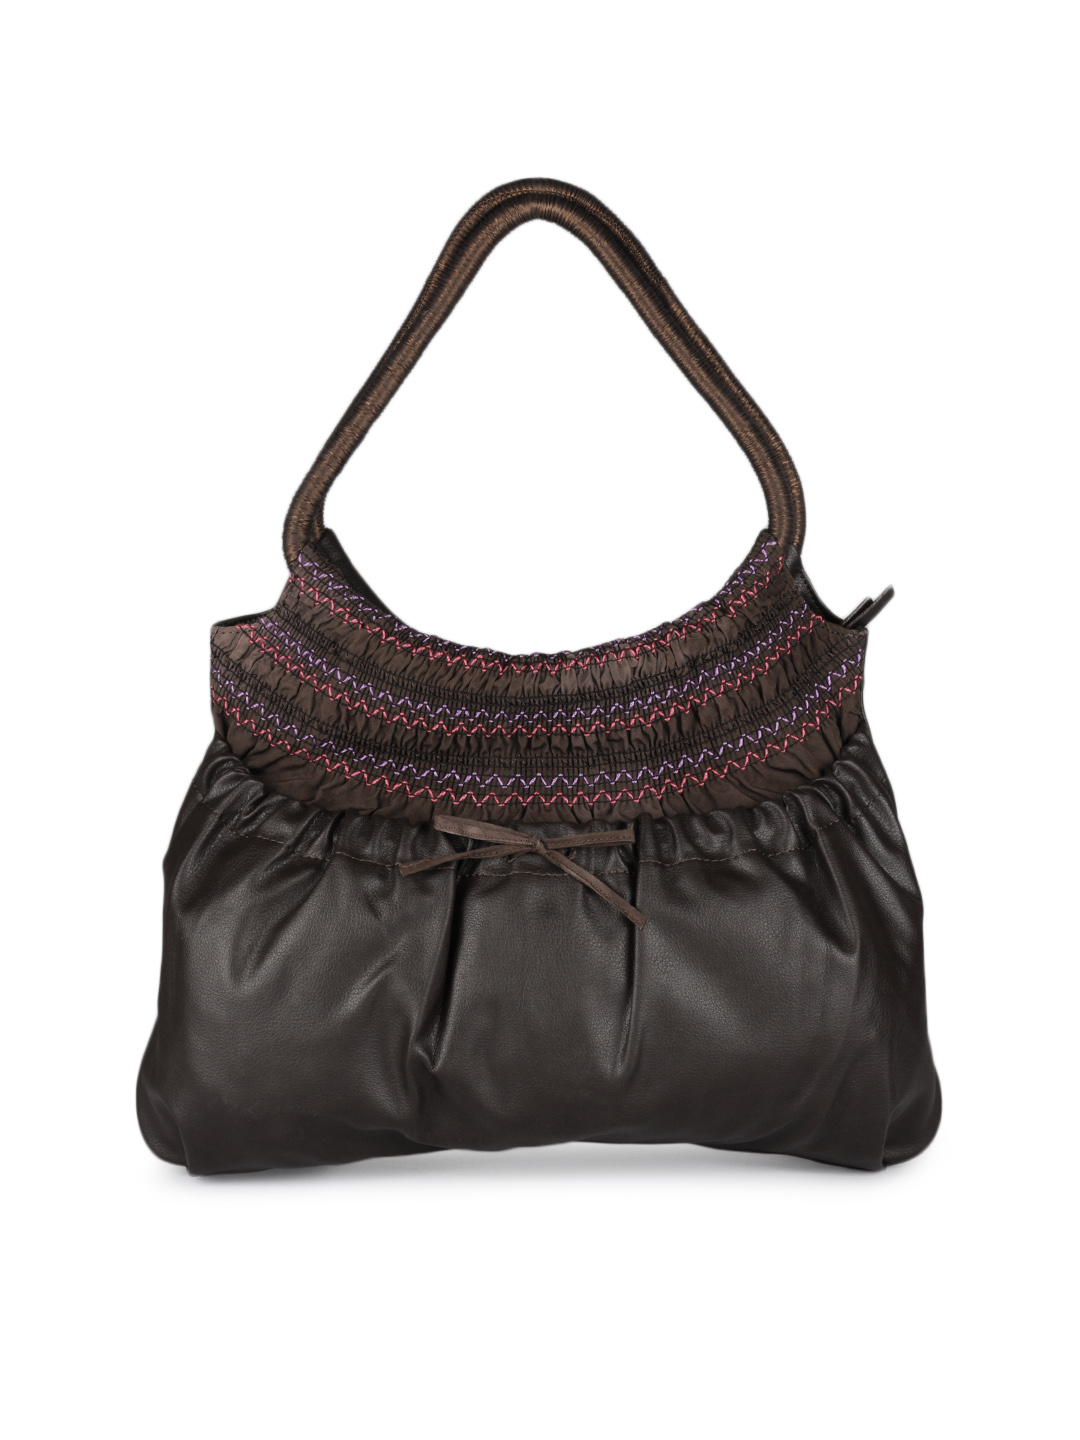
Baggit Women Brown Handbag
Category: Accessories / Bags / Handbags
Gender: Women
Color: Brown
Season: Summer 2012
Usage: Casual